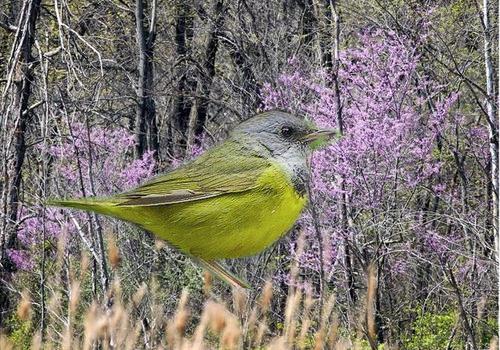
Bird species: Mourning_Warbler
Bird type: landbird
Background: land